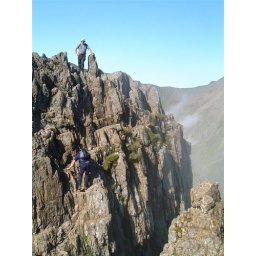
scrambling on the crib goch near the start of the snowdon horse shoe